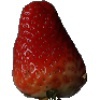
Label: Strawberry 1